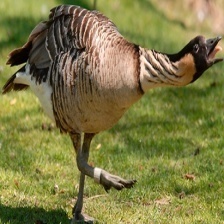
Species: HAWAIIAN GOOSE
Scientific name: BRANTA SANDVICENSIS
ImageNet parent category: goose